Andaman Sea

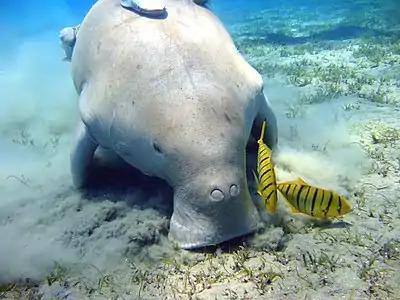
Dugong

Generally, currents are found to be stronger in the south than any other part of the basin. An intense surface outflux through GC, of the order of , occurs during summers and winters. While this flow is directed westwards in winter, it is southwards along the west coast of Indonesia in summer. On the other hand, the TDC has strong surface influx in summer, which weakens by October. This is followed by a sturdy outflux in winter, which wanes by the month of April. Although the surface flow through PC is generally inward during summer monsoon, the preceding and succeeding months experience outflow (strong outflow in October, but weak outflow in April). During April and October, when the effects of local winds are minimal, Andaman Sea experiences the intensification of meridional surface currents in the poleward direction along the continental slope on the eastern side of the basin. This is characteristic of the propagation of Kelvin Waves.